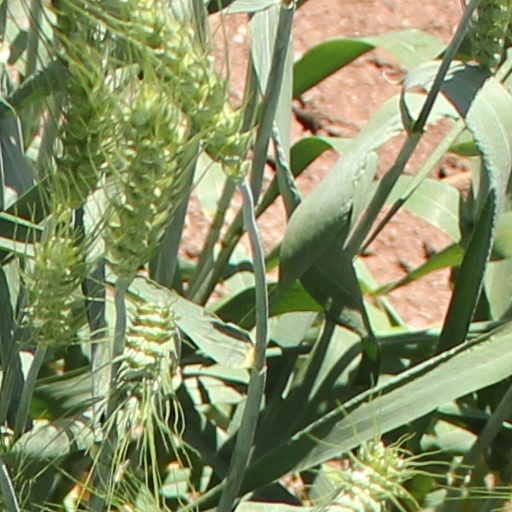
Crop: wheat